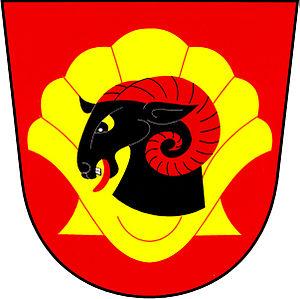
Želetice est une commune du district de Znojmo, dans la région de Moravie-du-Sud, en République tchèque. Sa population s'élevait à 266 habitants en 2019.